Steam Machine (computer)

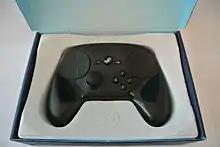
Steam Controller

The Steam Controller was released in November 2015. The Steam Controller was designed by Valve not only for games developed for controllers, but also for games traditionally played with keyboard and mouse controls. It features two high-resolution clickable touchpads (replacing the typical thumbsticks on modern console controllers), sixteen buttons, including face, shoulder, and undergrip buttons, and gyroscopic sensors for motion control. The touchpads include haptic feedback, which can send tactile feedback to the player in reaction to events within the game; Chris Kohler of "Wired" described using the controller while playing "Civilization V" at a press event at Valve, and noted that as he used the touchpad to move the mouse cursor, electromagnets within the controller created audio and tactile feedback as if he were using a trackball. Although the controller was designed for the Steam Machine platform, it can also be used with Steam on existing PCs.